Vo Prefecture

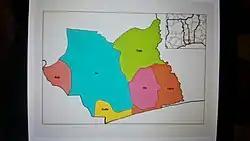
Map of Prefectures of the Maritime region of Togo.

Vo is a prefecture located in the Maritime Region of Togo. The prefecture seat is located in Vogan. Amegnran is a village in the prefecture where we have several villages that are under Vo’s prefecture.